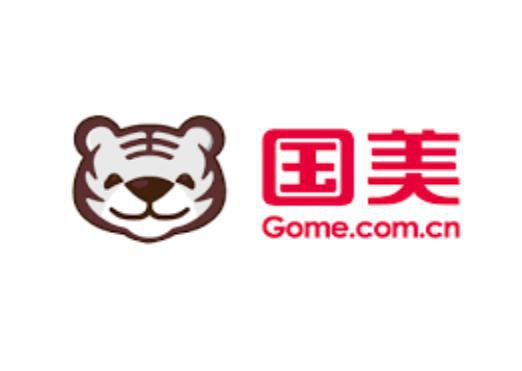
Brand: gome-3
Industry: Electronic